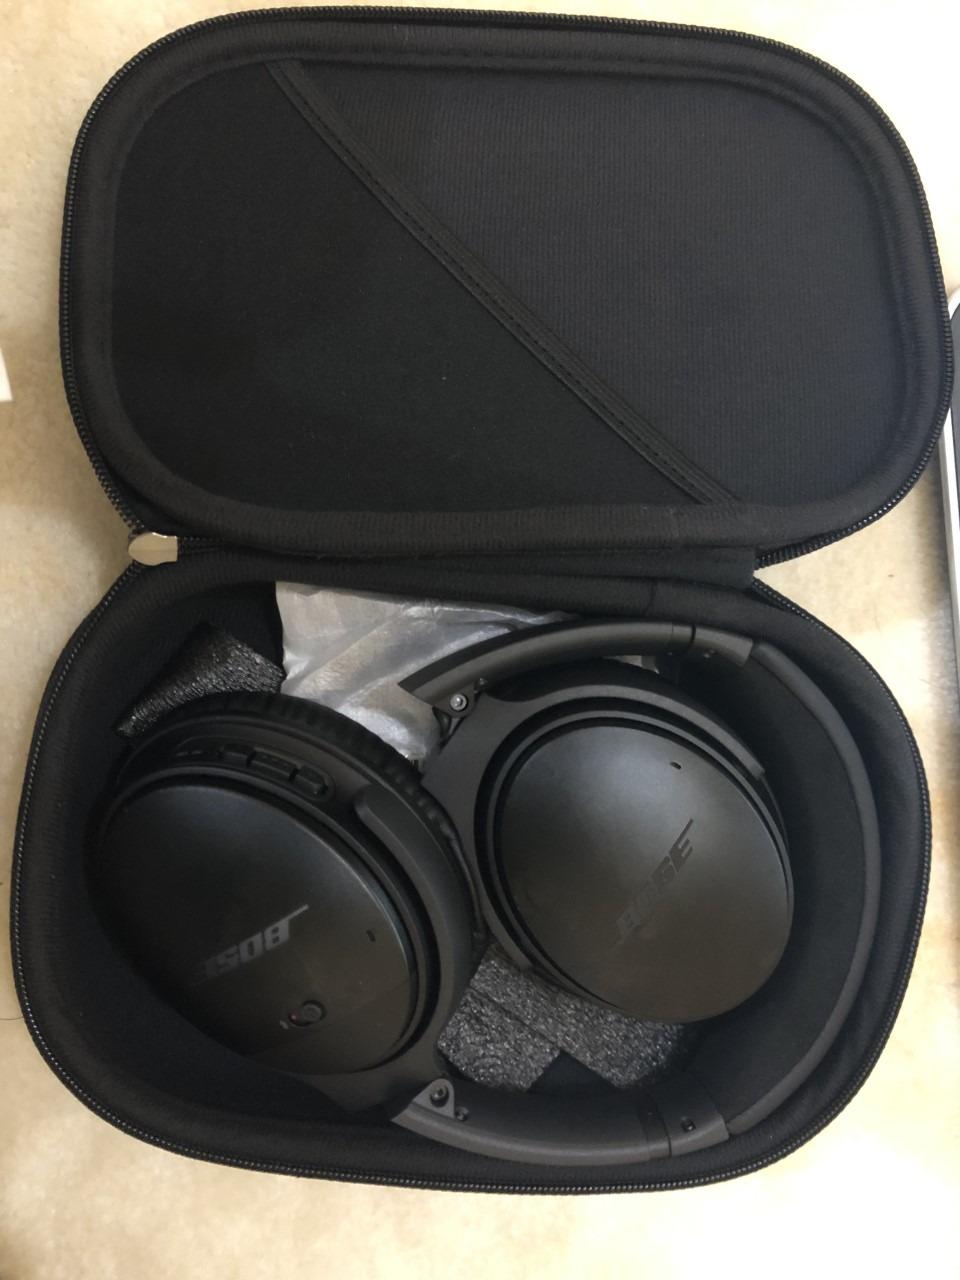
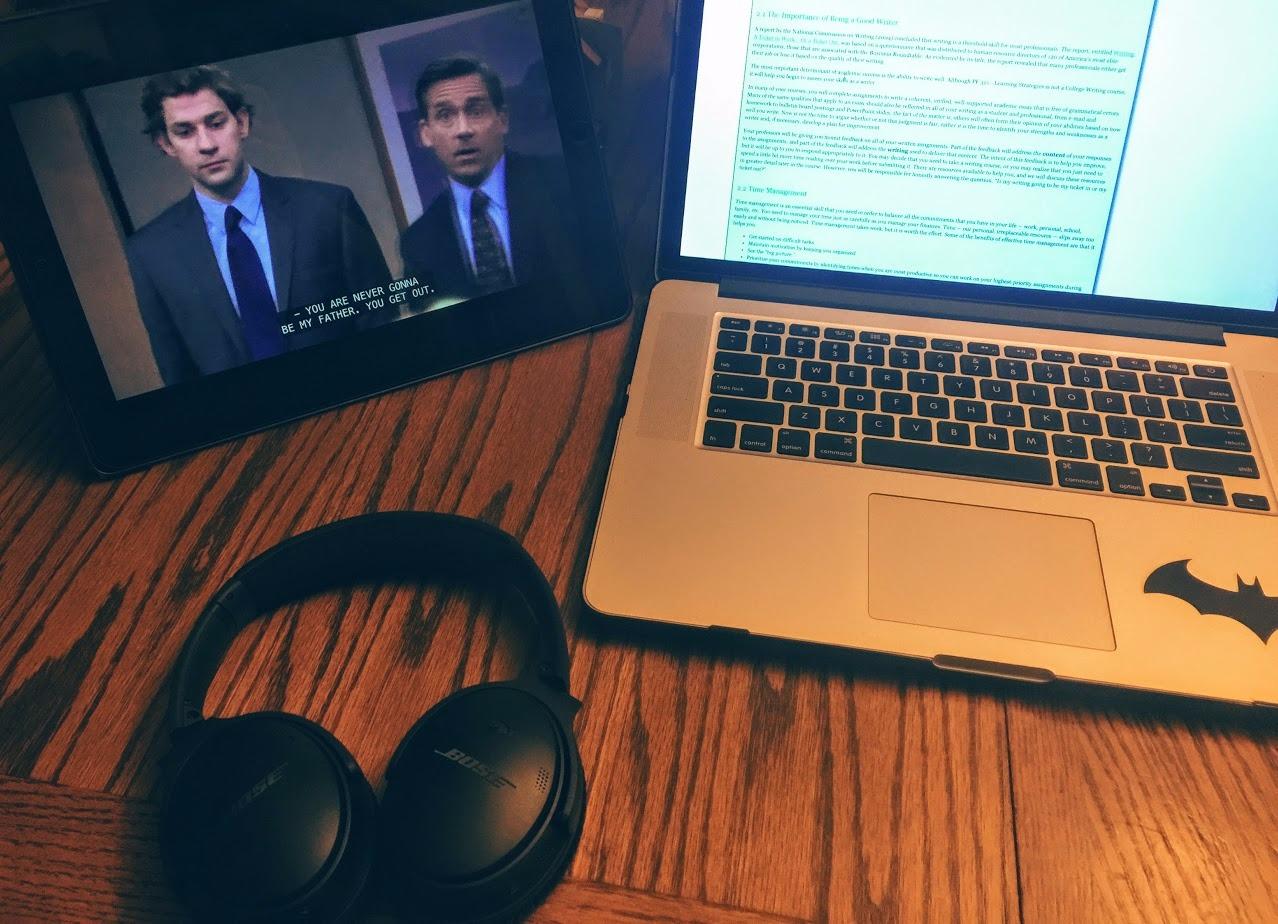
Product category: headphones
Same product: yes